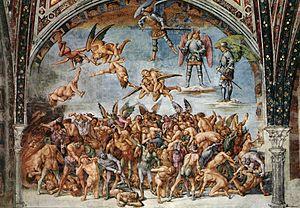
La Chapelle San Brizio ou Cappella Nova est une chapelle située dans le transept droit de la cathédrale d'Orvieto. La chapelle est connue par le cycle de fresques « Histoires des Derniers Jours » commencé sur les voûtes par Fra Angelico et Benozzo Gozzoli et complété et terminé sur les parois cinquante ans plus tard par Luca Signorelli.